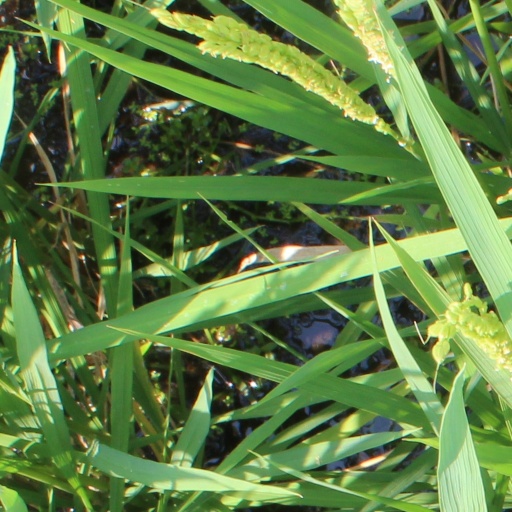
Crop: rice